Aleksandra Trojan

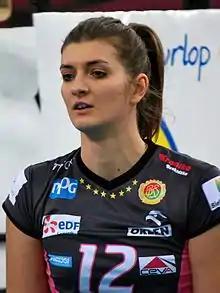

Aleksandra Trojan (born ) is a Polish volleyball player. She is part of the Poland women's national volleyball team.